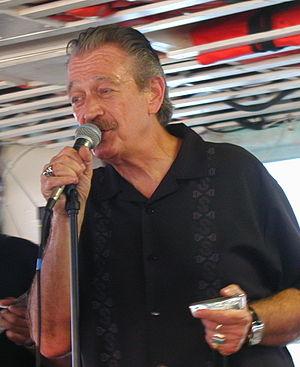
Charlie Musselwhite est un harmoniciste et chanteur américain spécialisé dans le blues.